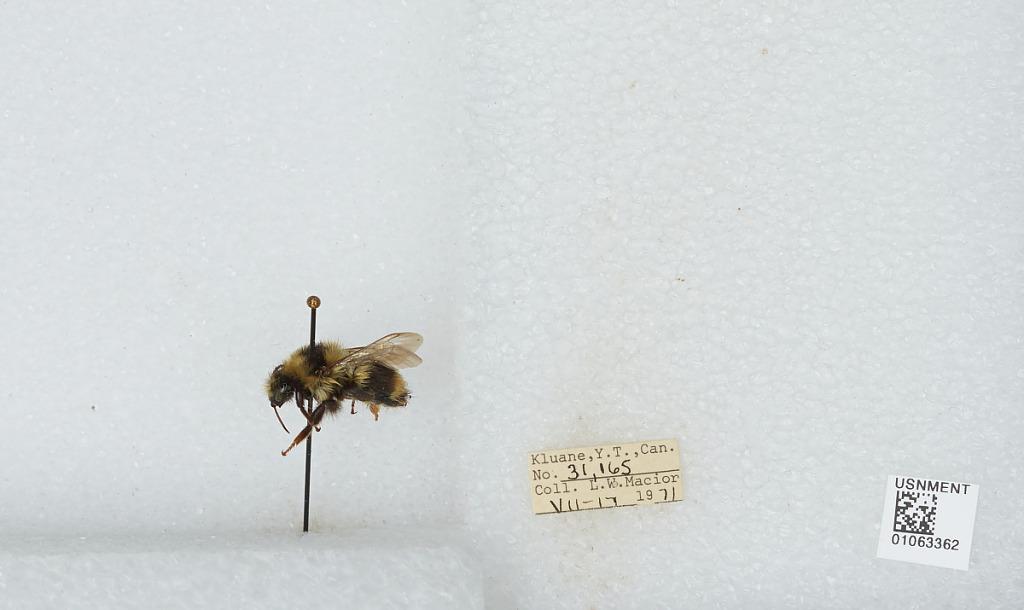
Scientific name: Bombus bifarius nearcticus
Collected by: L. Macior
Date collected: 1971-7-17
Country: Canada
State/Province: Yukon Territory
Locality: Kluane
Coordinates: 60.75, -139.5